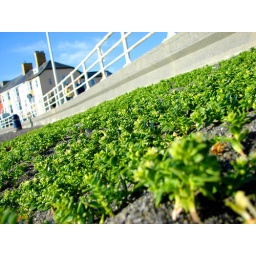
Found some green plants growing on Aberystwyth South Beach so thought a photo was in order.